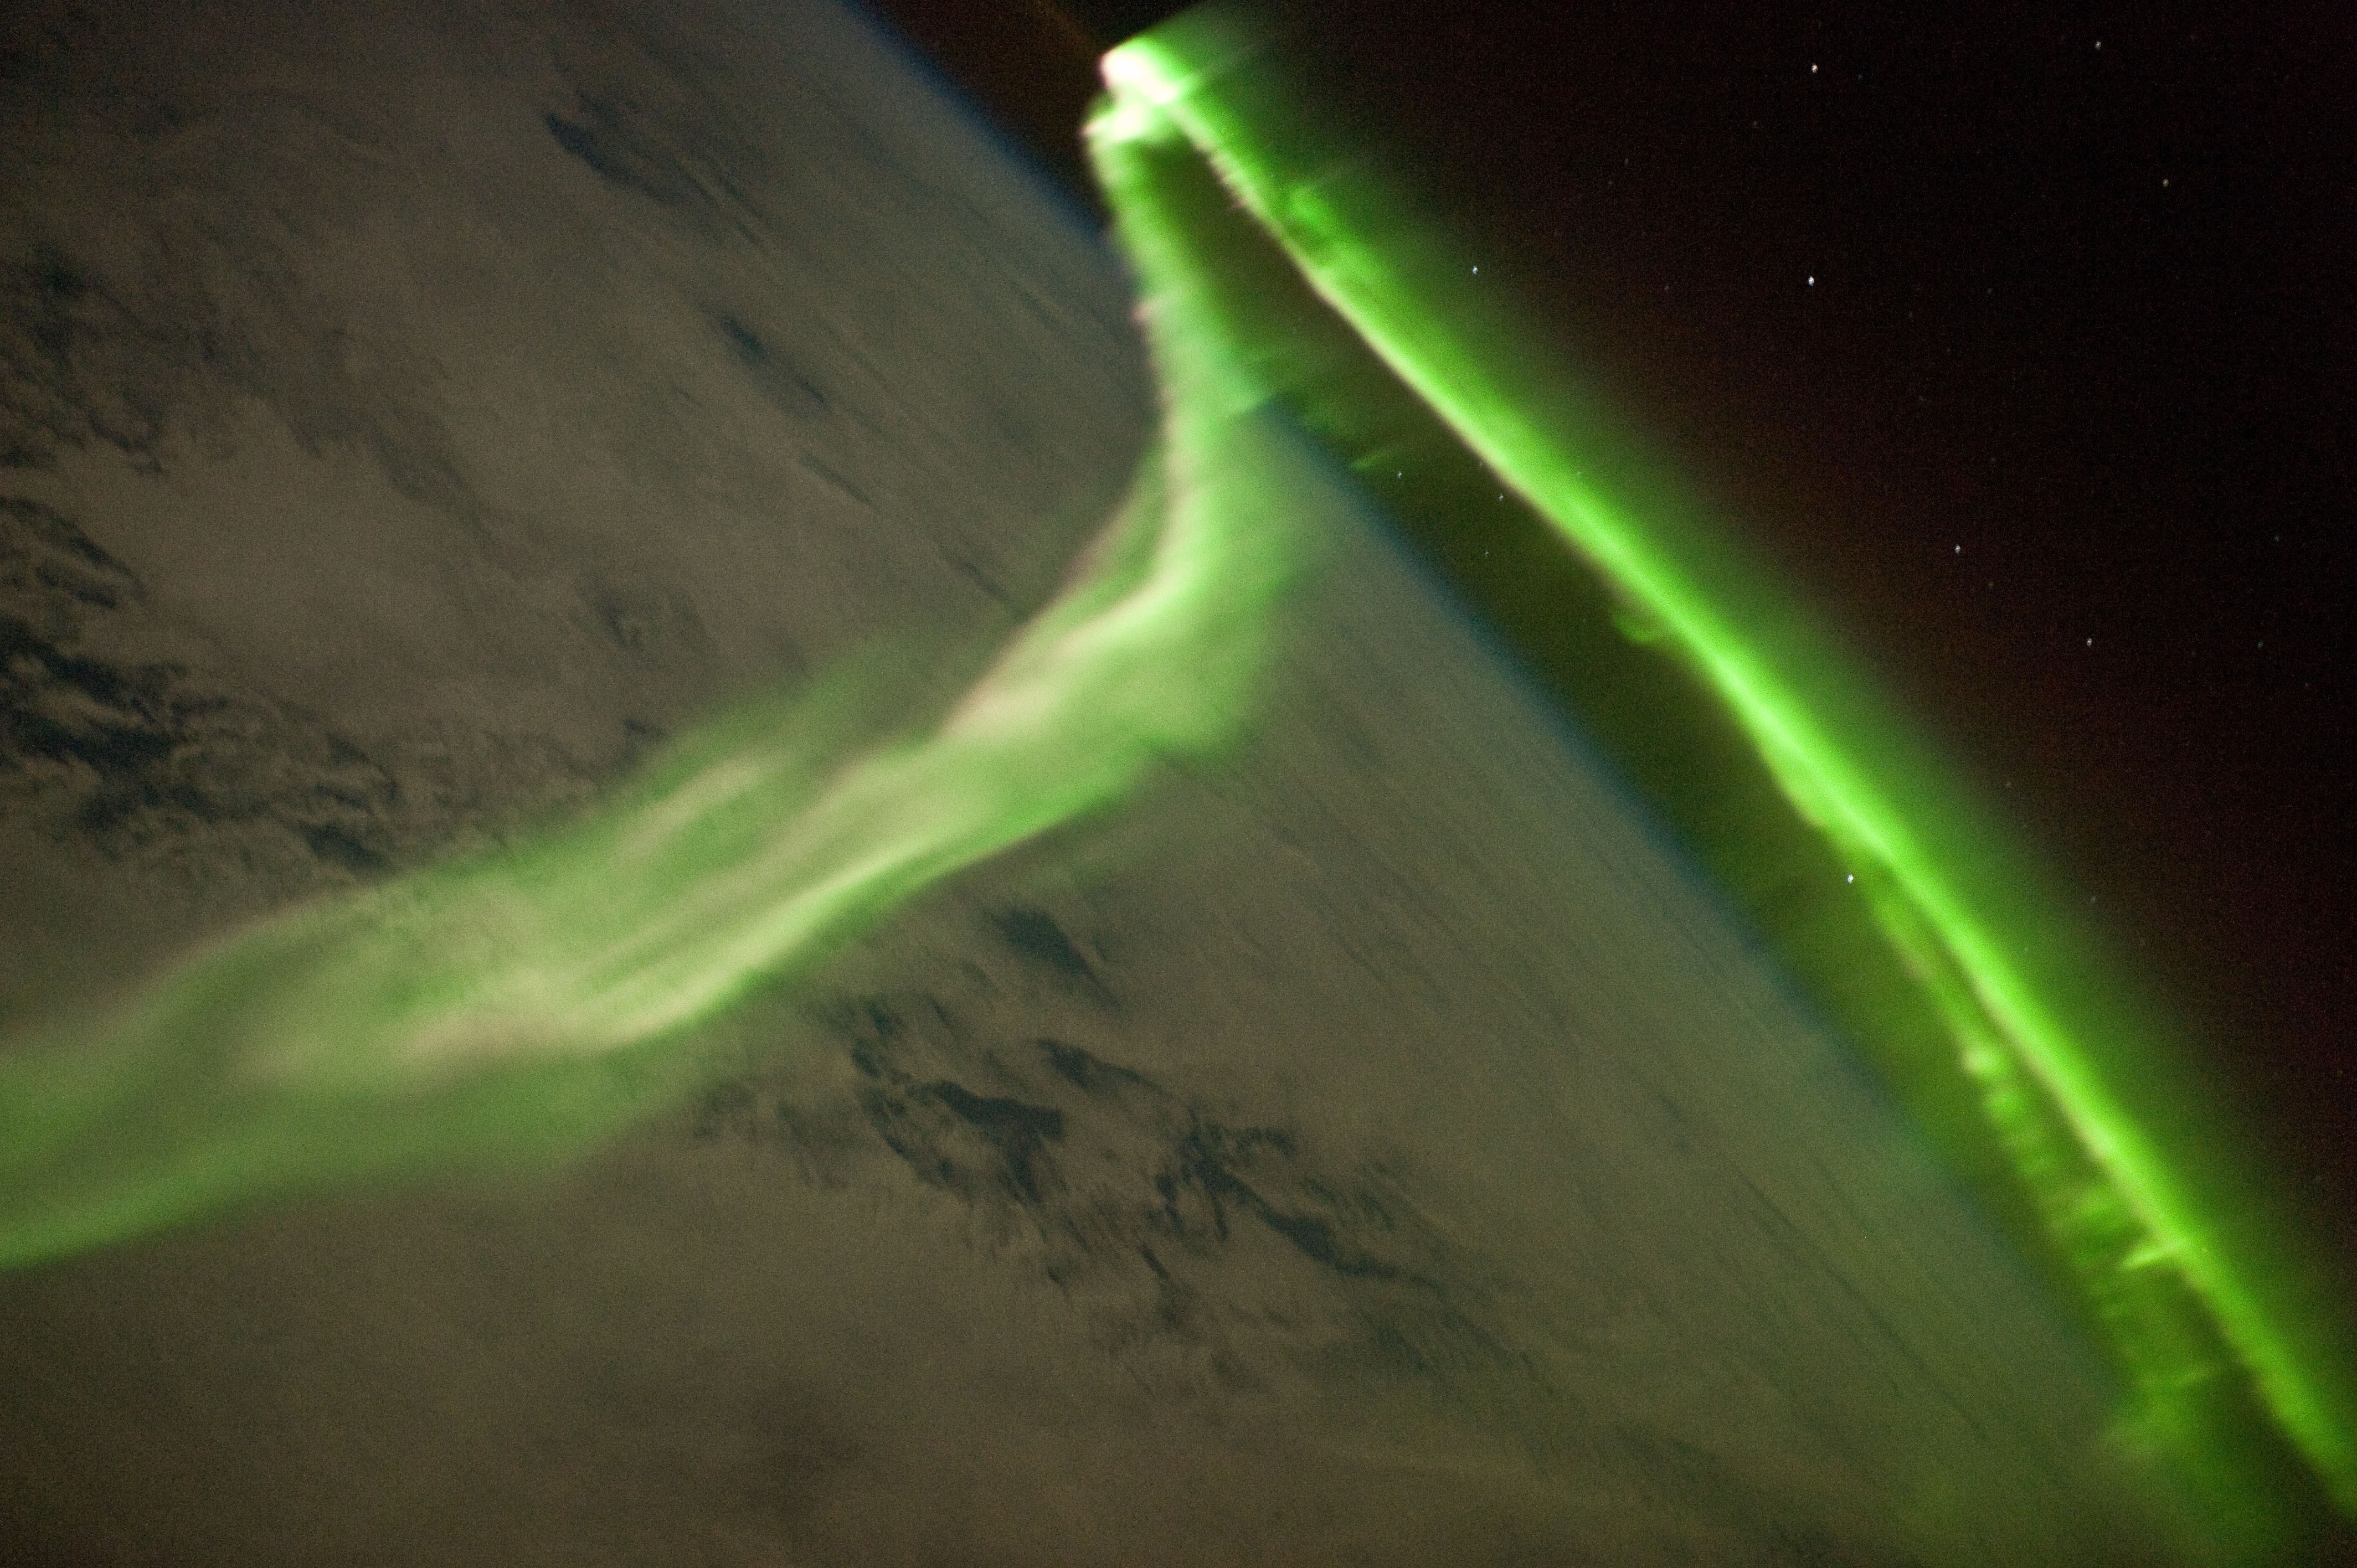
light, sunlight, leaf, atmosphere, green, space, aurora, aurora borealis, northern lights, macro photography, electrons, north pole, light phenomenon, aurora australis, solar wind, earth's atmosphere, atmosphere of earth, ionization, suedlicht, electric meteor, magnetosphere